Leipzig–Großkorbetha railway

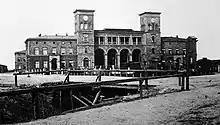
Thüringer Bahnhof in 1862

The line was opened on 22 March 1856 by the Thuringian Railway Company and is one of the oldest railways in Germany. At that time it started in the Thüringer Bahnhof (Thuringian station) in Leipzig, which was on the eastern edge of the site of the Leipzig Hauptbahnhof (central station), which opened in 1913. The line quickly developed into one of the busiest lines in central Germany.